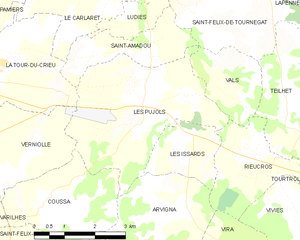
Carte des communes françaises: Les Pujols